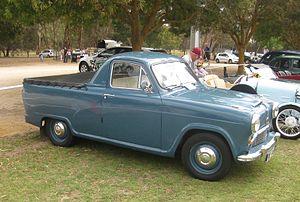
L' Austin Cambridge est une gamme d'automobiles produite par l'Austin Motor Company, en plusieurs générations, entre septembre 1954 et 1969 en tant que voitures et 1971, en tant que véhicule commercial léger. Elle a remplacé l'A40 Somerset et était entièrement nouvelle, moderne, de construction monocoque. Il y eut deux styles de carrosserie. L'A40, l'A50, et les premières A55 de forme traditionnelle arrondie précédèrent l'A55 Mark IIs et l'A60s stylisées par Pininfarina.